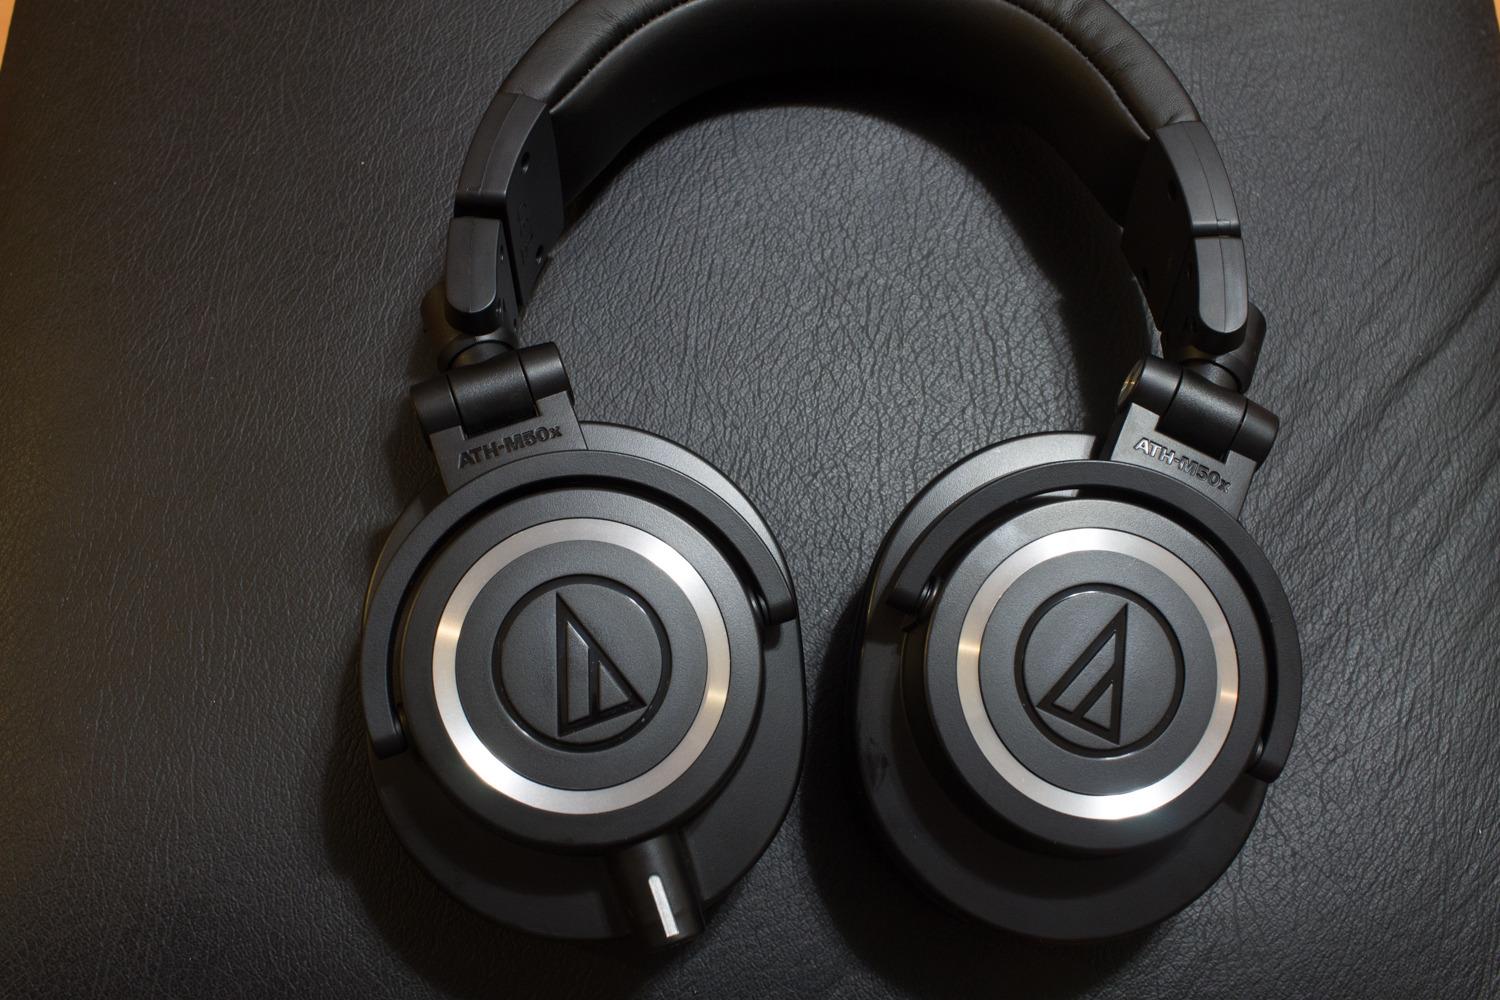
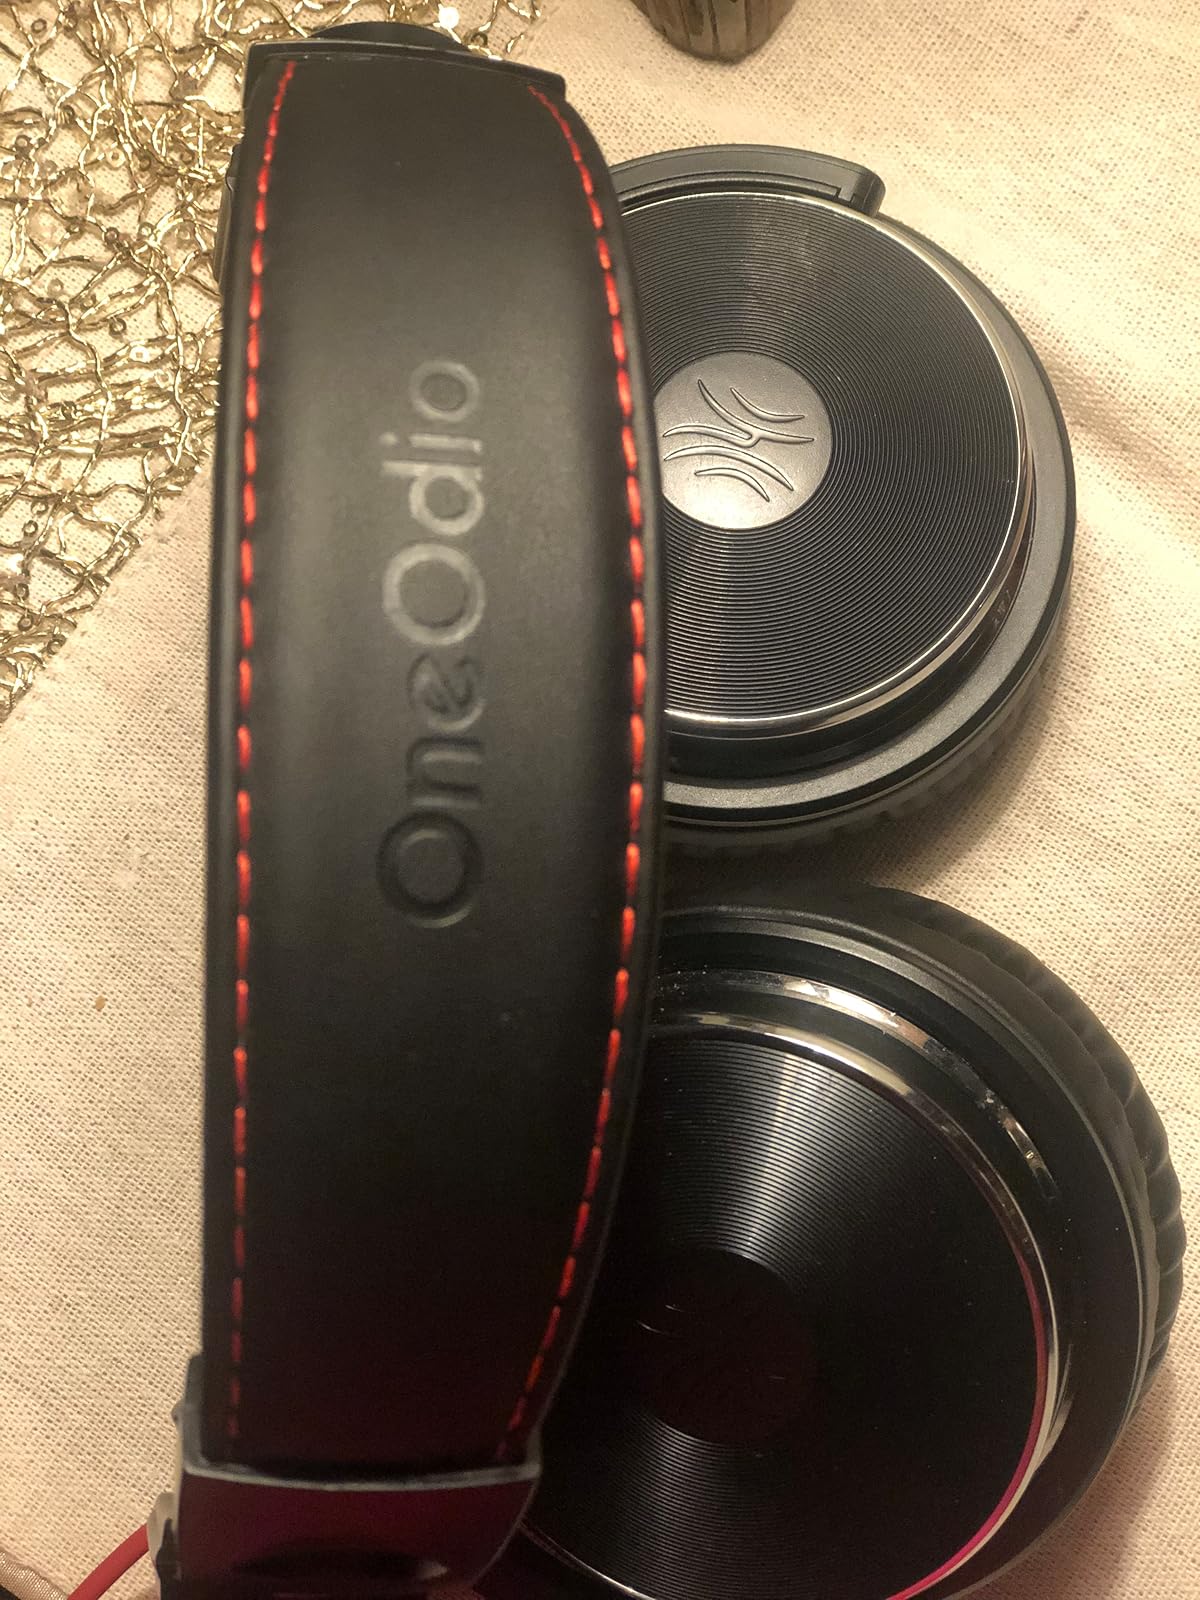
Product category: headphones
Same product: no